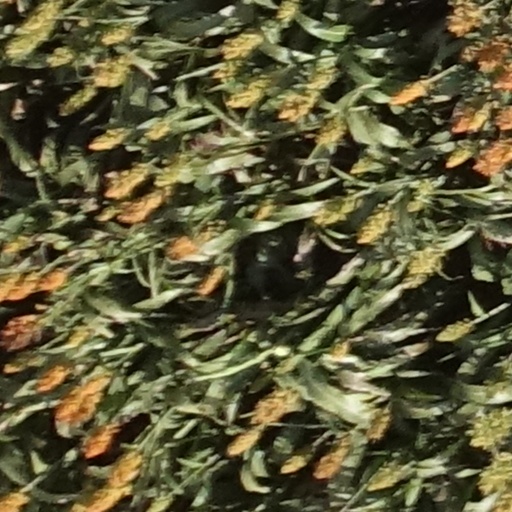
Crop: sorghum